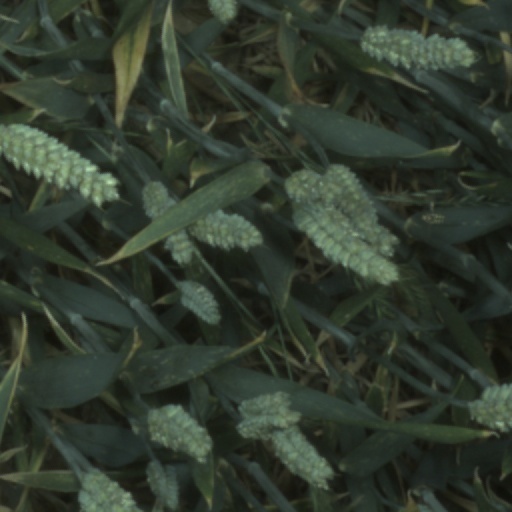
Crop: wheat